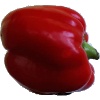
Label: Pepper Red 1